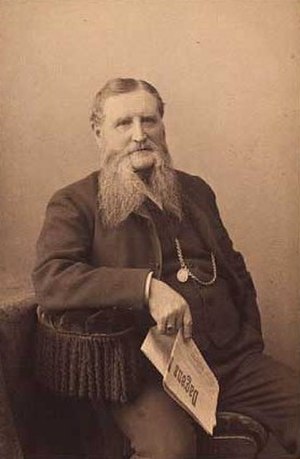
Adam Knuth til Lilliendal
Foto: Hansen & Weller
Adam Carl Vilhelm greve Knuth var en dansk godsejer, far til Christopher Knuth.